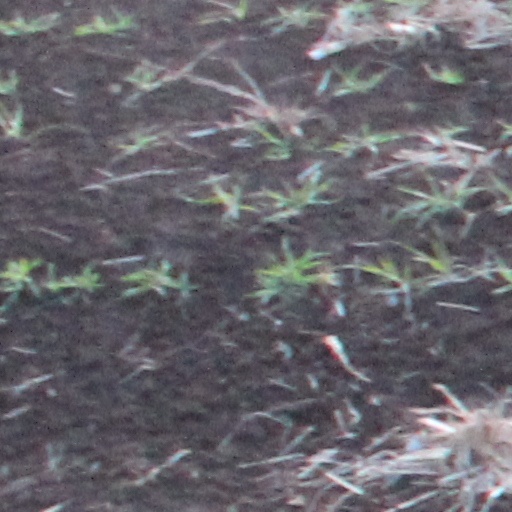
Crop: wheat